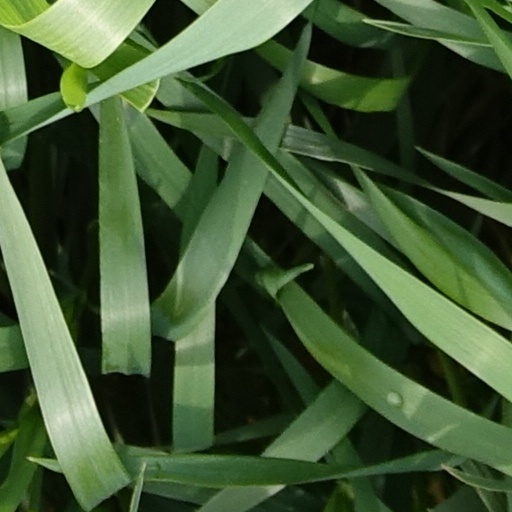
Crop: wheat